Jason Castagna

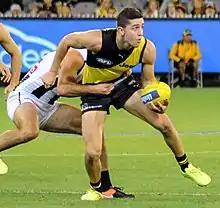

In March 2017, Castagna was again upgraded to Richmond's senior list. He was immediately impactful, playing in the club's round 1 victory against , kicking two goals and recording 20 disposals. In round 4 he kicked a career-high four goals in Richmond's win over the . Castagna, along with forward-line companions Daniel Rioli and Dan Butler, played a key role in Richmond's five game unbeaten start to the 2017 season. After five rounds the small-forward trio had combined for 23 goals (Castagna with eight) and 44 tackles (18 for Castagna). At the mid-season bye, Castagna was one of only 11 players at Richmond to play all 11 matches to that point in the season. He was equal third at the club for goals kicked that season and also ranked 12th in the league for forward half pressure. In round 18 Castagna laid a career high nine tackles in the club's win over . Castagna received the AFL Rising Star nomination for round 19 after kicking three goals and gathering 16 disposals in Richmond's 33-point win over the at Metricon Stadium. Castagna was a member of Richmond's finals team in 2017, and kicked a goal in each of the club's three matches in the series including in a victorious Grand Final. He finished the season a premiership player and having played in all 25 matches at senior level. His 26 goals for the season placed him fourth at the club and third among Rising Star eligible players across the season. Though he did not place in the award's tally Castagna also ranked top 10 among such players in 12 statistical categories including number one in score involvements, marks inside 50 and tackles inside 50.